John Sung

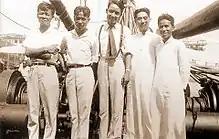
Bethel Worldwide Evangelistic Band, with John Sung on the left, Andrew Gih the second from right

The Chinese Consulate managed to arrange for Sung's release and he returned to China in November 1927, without graduating from Union Theological Seminary. Before stepping on Chinese soil after an almost eight-year absence, he threw all his academic awards into the sea, only keeping the doctorate diploma for his father. This action he intended to signify his full commitment to the Gospel.